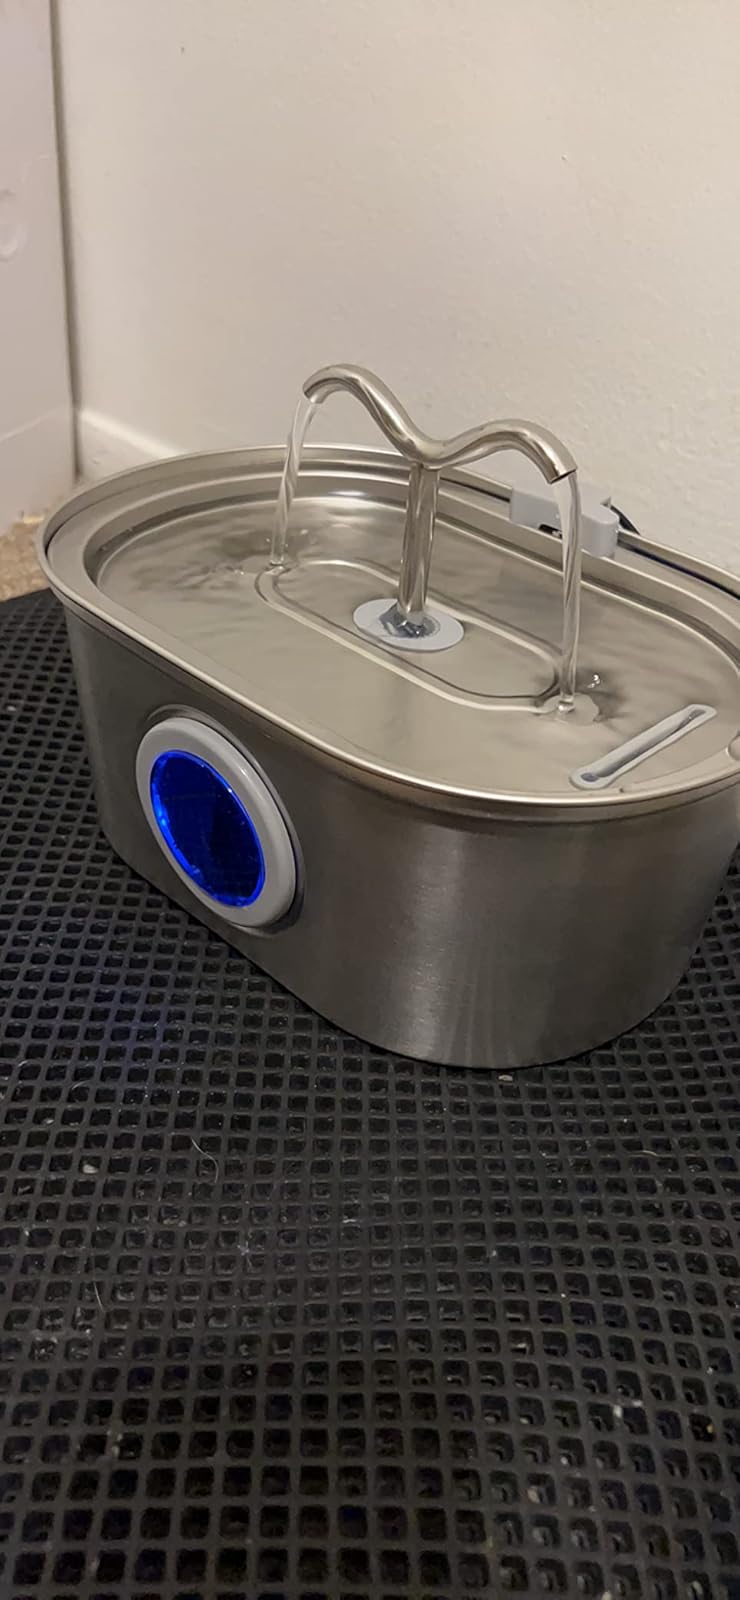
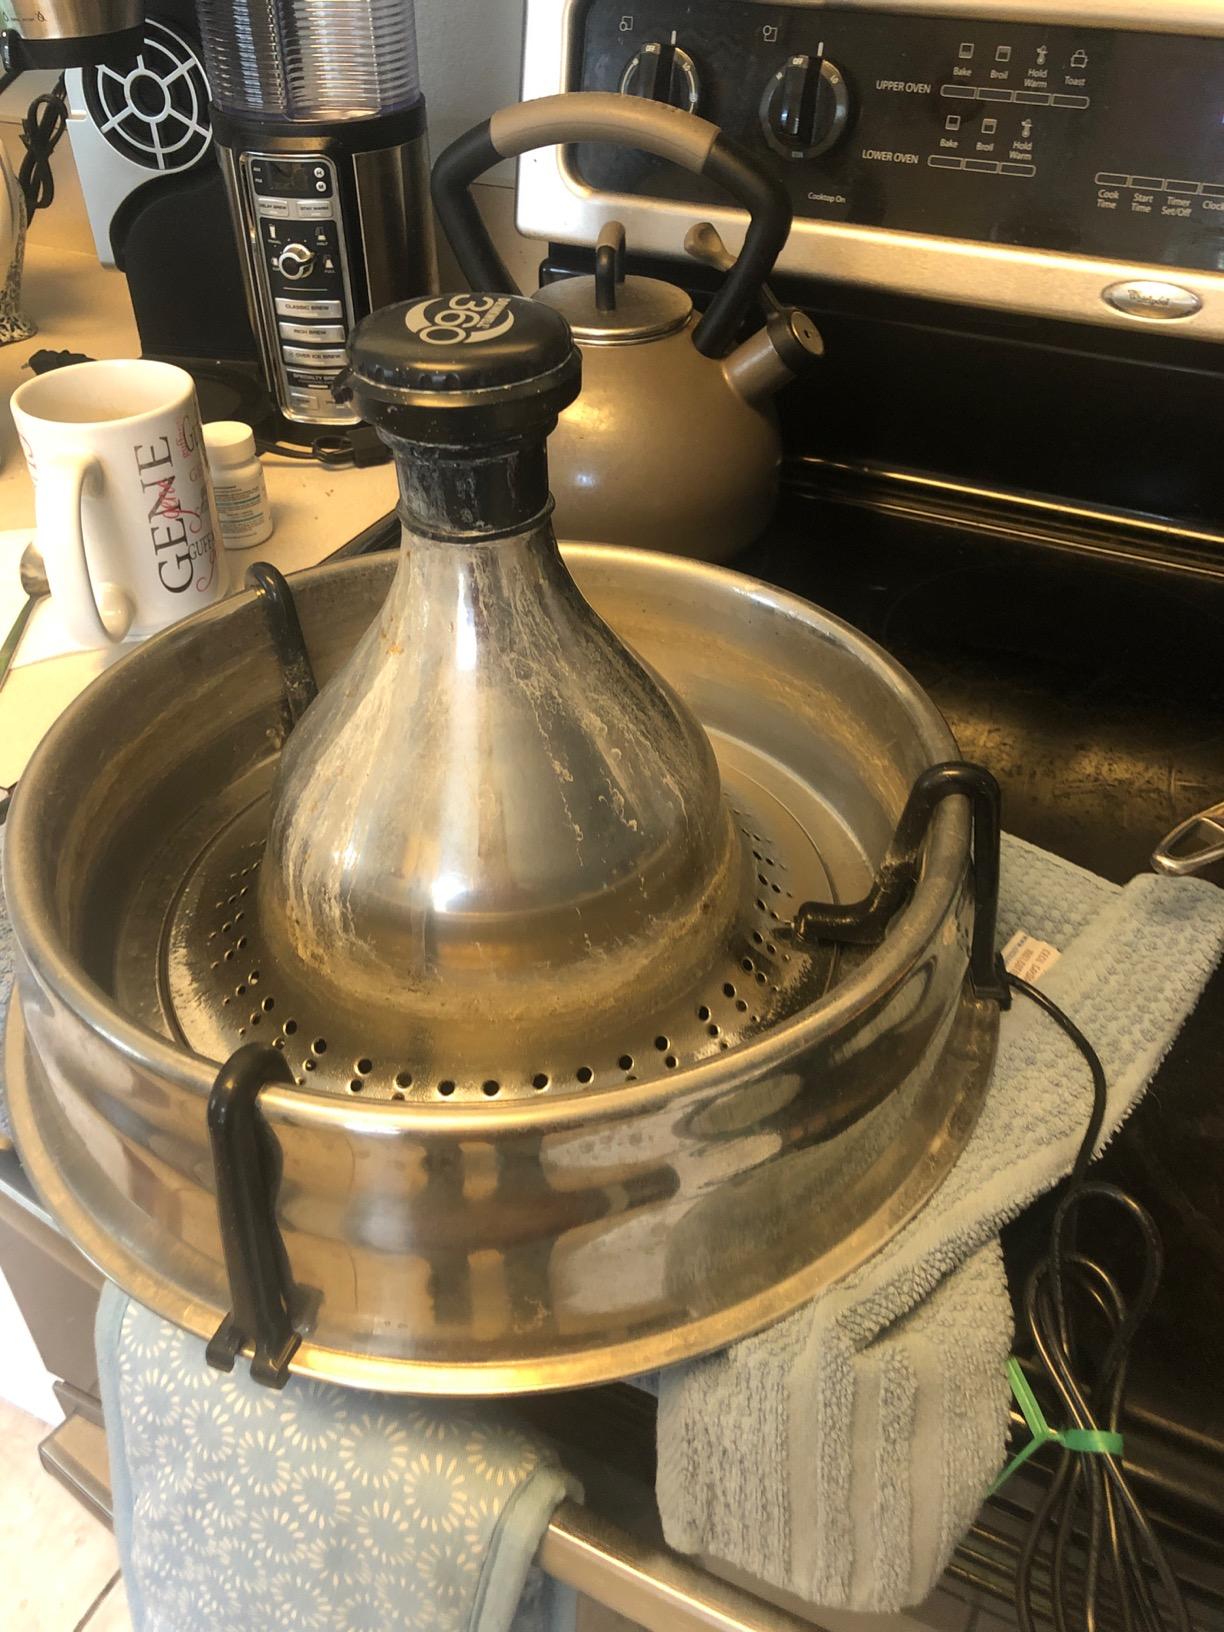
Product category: items_bowl
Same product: no